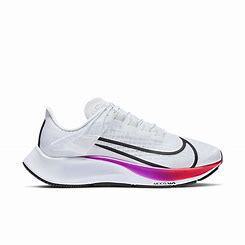
Brand: Nike
Model: Air Zoom Pegasus 37 Flyease